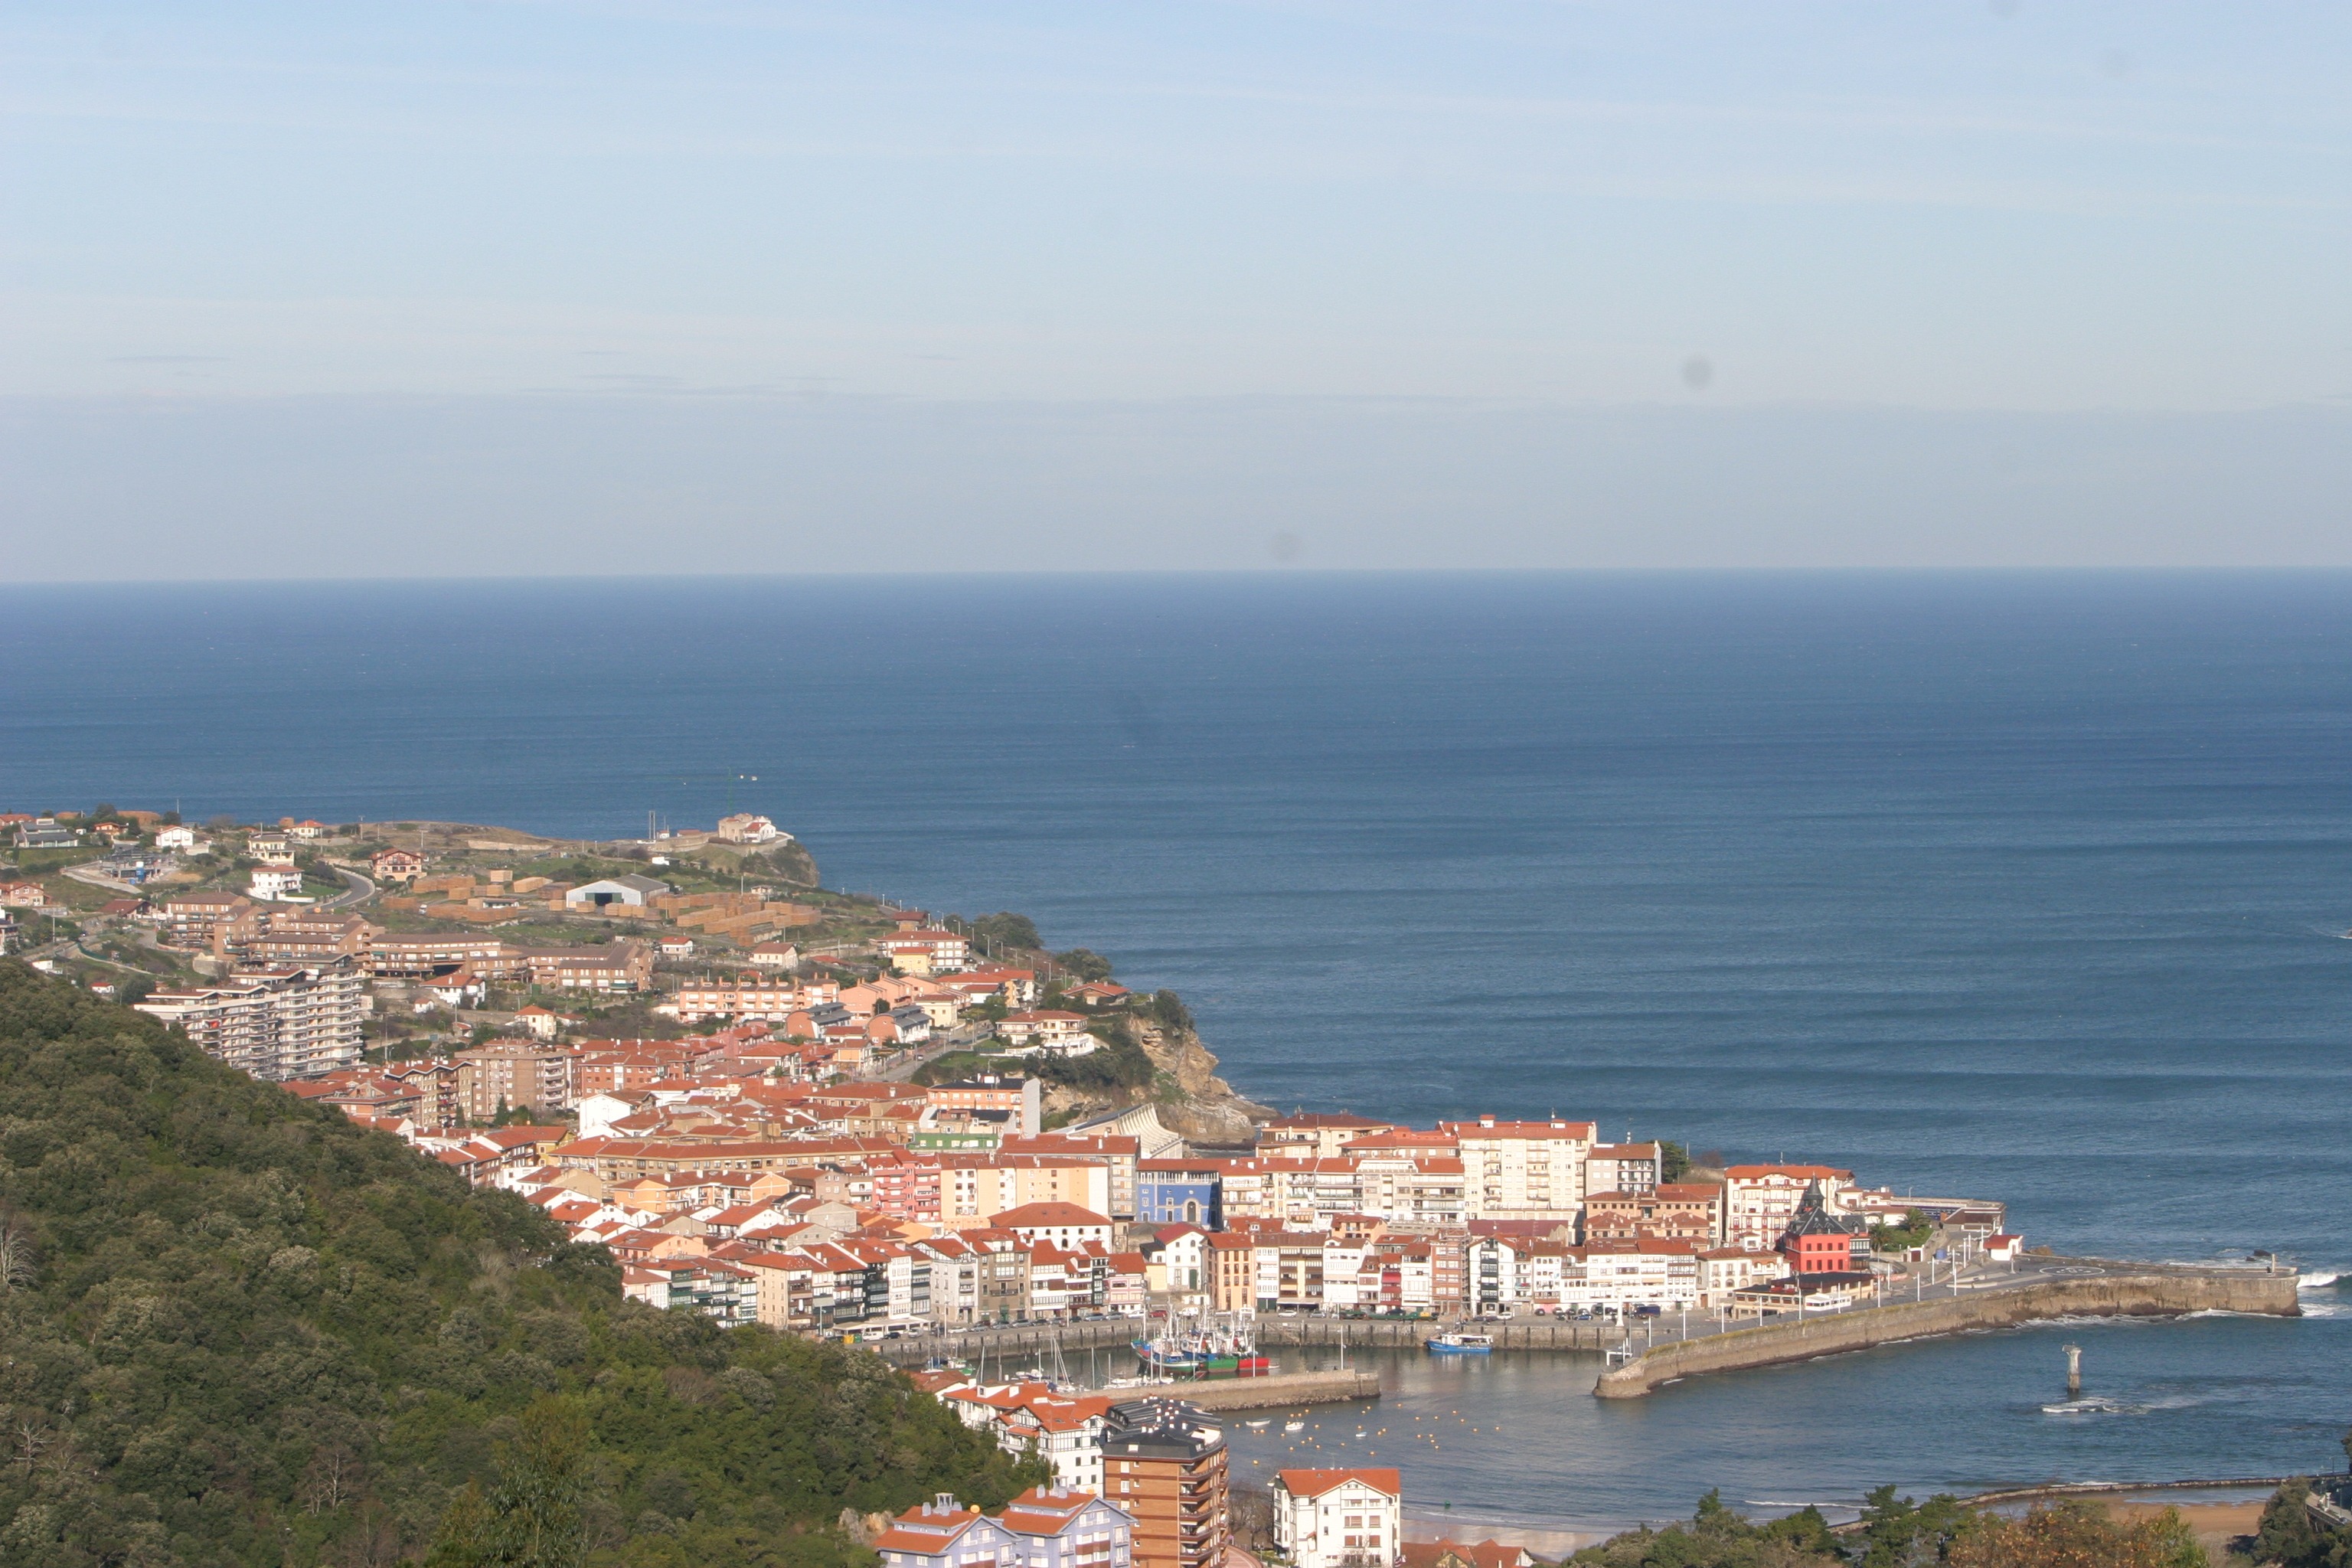
sea, coast, water, nature, ocean, horizon, sky, city, panorama, cliff, bay, peninsula, port, tourism, headland, spain, atlantic, cape, distant view, basque country, bird's eye view, aerial photography, promontory, coastal and oceanic landforms